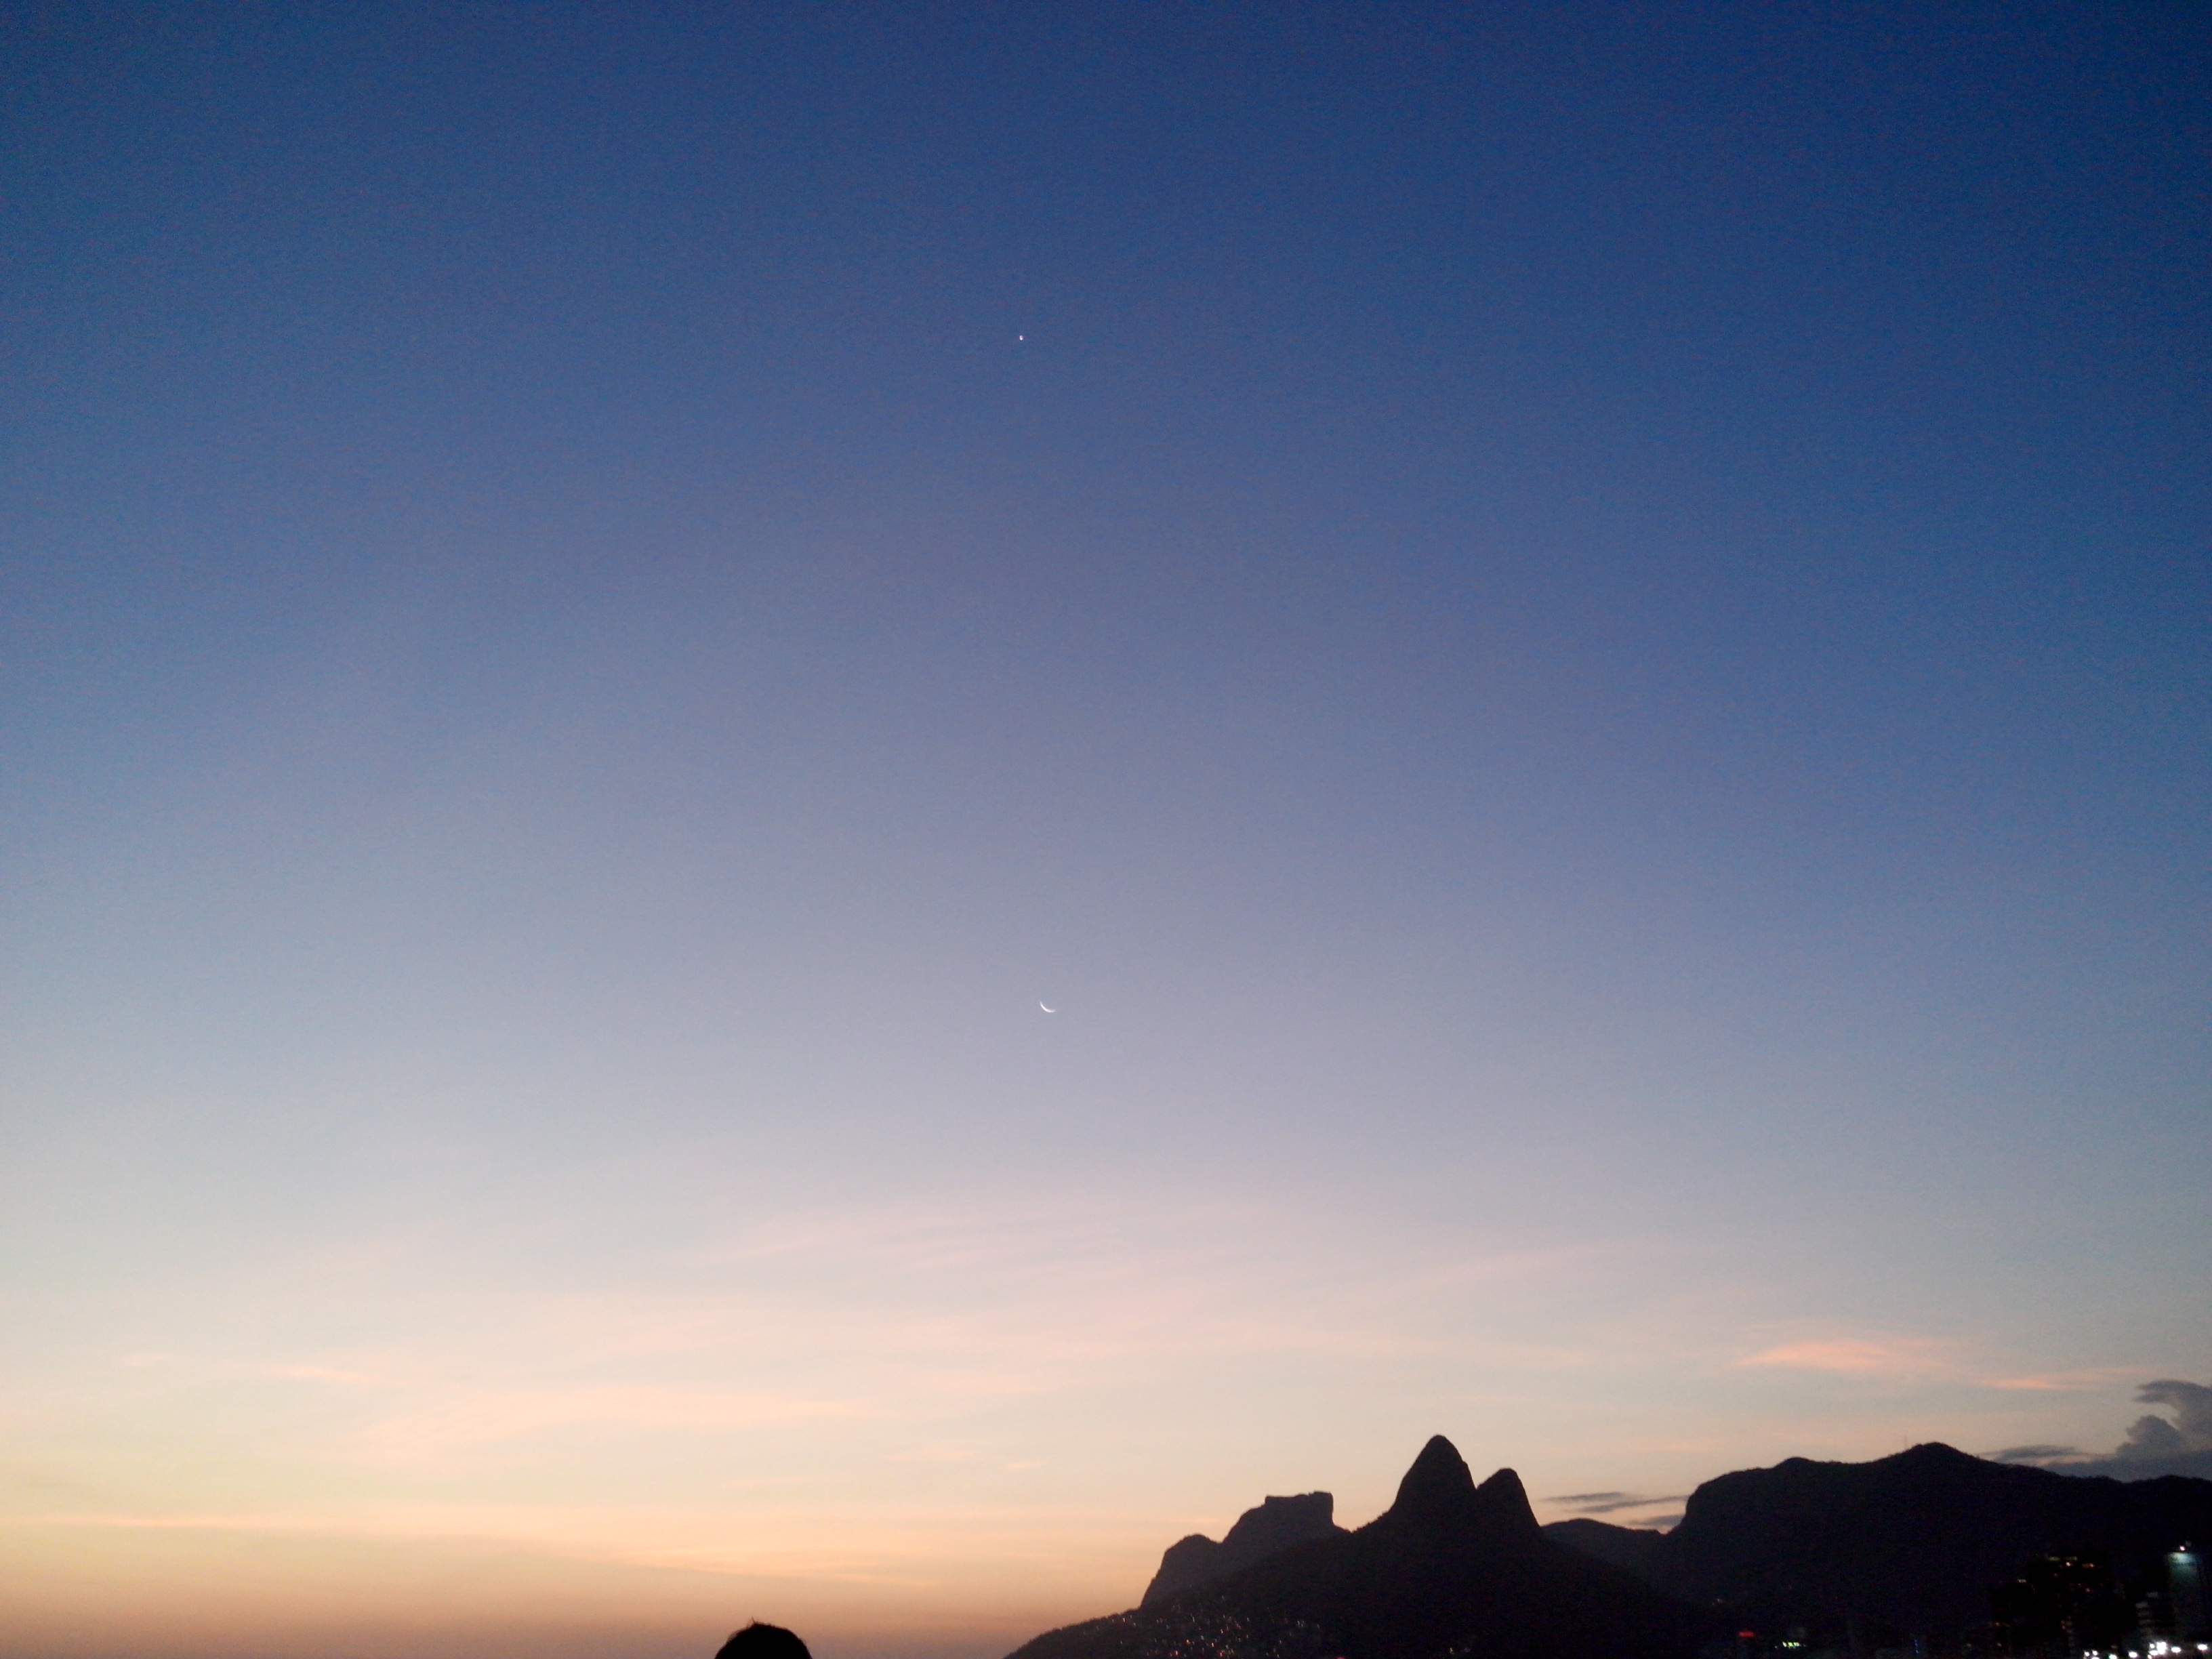
sea, coast, horizon, cloud, sky, sun, sunrise, sunset, sunlight, morning, dawn, atmosphere, dusk, evening, afterglow, atmospheric phenomenon, atmosphere of earth